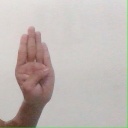
अक्षर: ब